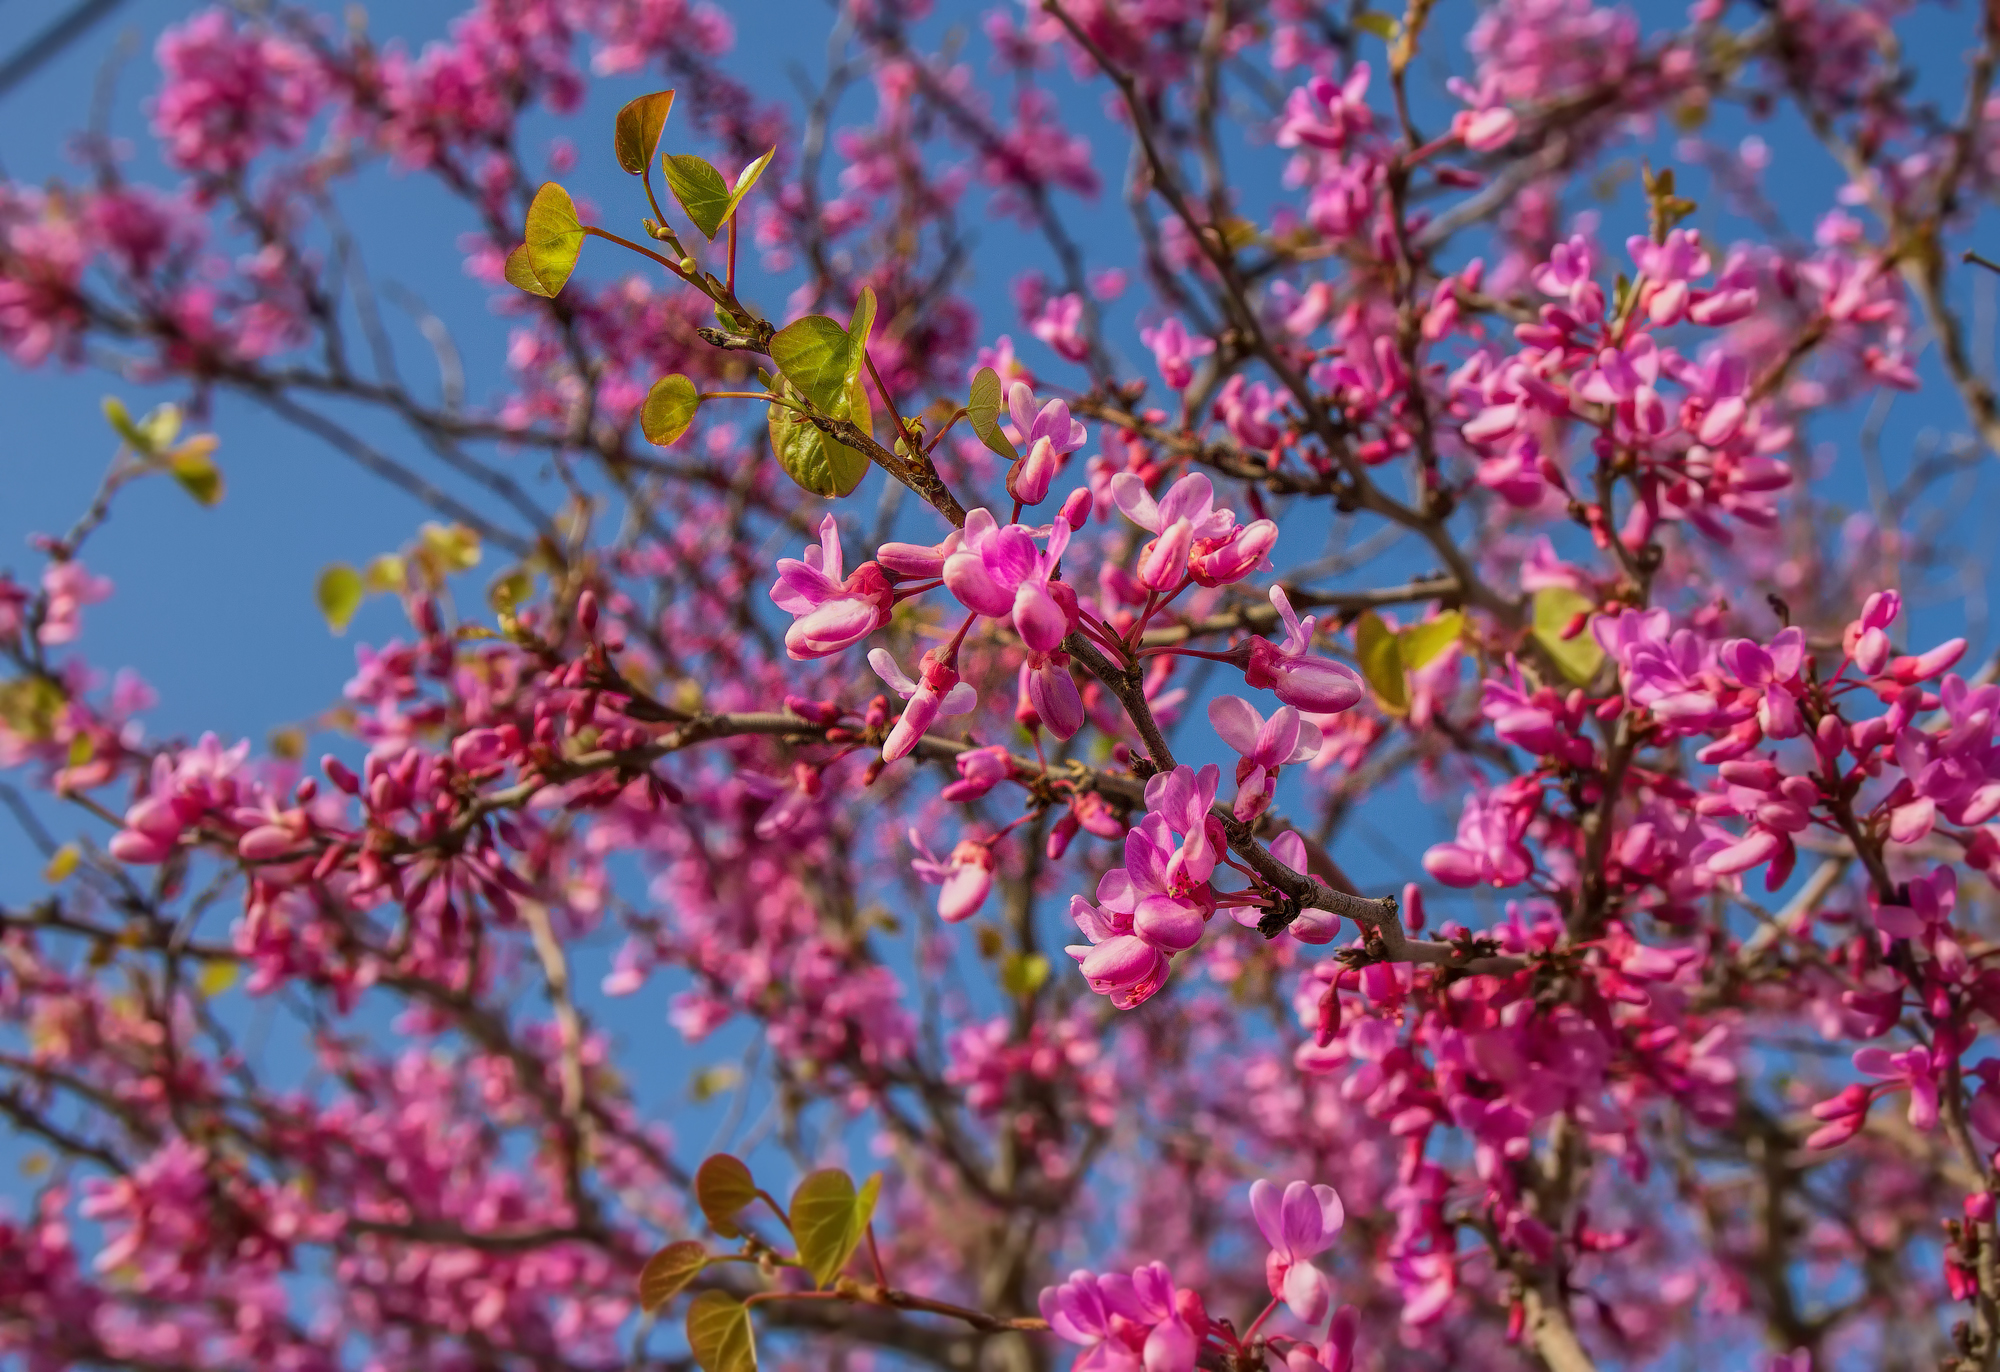
cercis, flower, tree, spring, branch, pink, redbud, blossom, plant, red bud, woody plant, twig, flowering plant, cherry blossom, petal, plant stem, wildflower, prunus